Missing Angel Juan

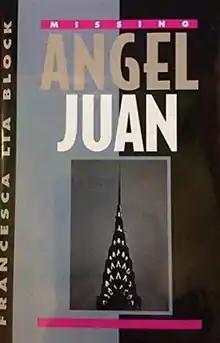
First edition

Missing Angel Juan is the fourth book in the Dangerous Angels series by Francesca Lia Block. The plot revolves around Witch Baby as she travels to New York City to find her love Angel Juan and bring him back home to Los Angeles. It was adapted for the stage in 1996.